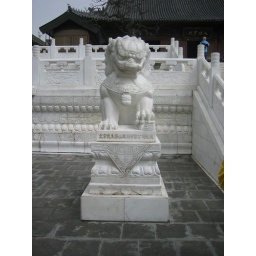
Female lion (the only way to tell is the cub under her left paw).